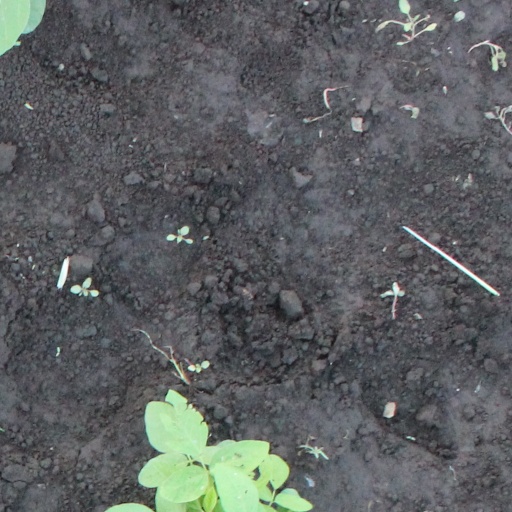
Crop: soybean